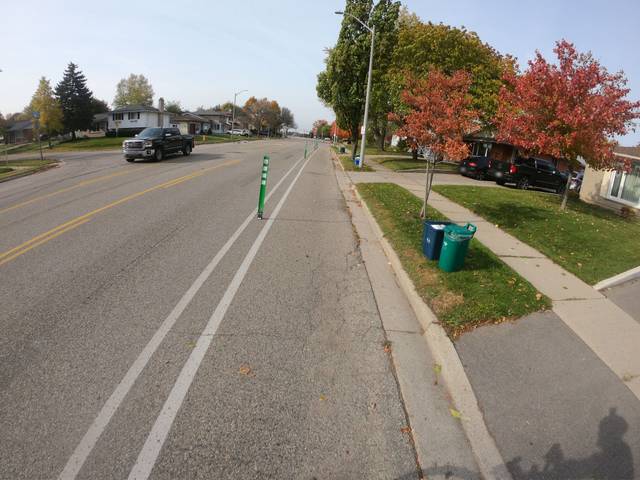
Region: Canada
Coordinates: 43.43, -80.521